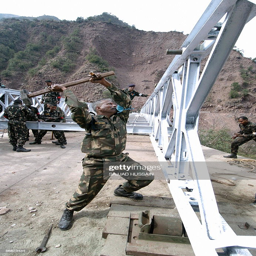
a soldier works to rebuild a city along the defacto border kms .